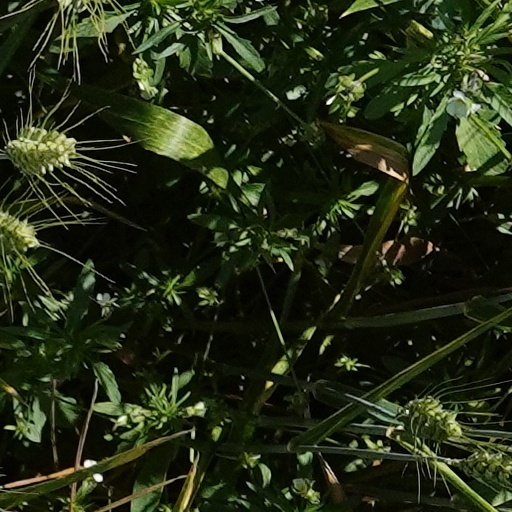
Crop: wheat